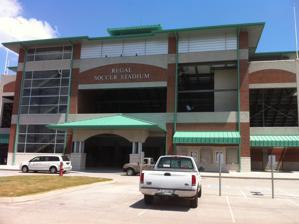
Building: Regal Stadium
Country: United States of America
Year built: 2007
Soccer stadium in Tennessee Regal Soccer Stadium Front entrance of the stadium, 2011 Full name Regal Soccer Stadium (2007–) Former names Tennessee Soccer Complex (1996–2007) Address 2317 Stephenson Dr Knoxville, TN United States Coordinates 35°56′45″N 83°56′01″W / 35.9457266°N 83.9337441°W / 35.9457266; -83.9337441 Owner University of Tennessee Operator Univ. of Tennessee Athletics Type Soccer-specific stadium Capacity 3,000 Field size 80 yard x 120 yard Surface Bermuda grass Opened August 30, 1996 ; 28 years ago ( August 30, 1996 ) Tenants Tennessee Lady Vols ( NCAA ) (1996–present) One Knoxville SC ( USL One ) (2023–2025) Website utsports.com/regal-soccer-stadium Regal Soccer Stadium is a soccer-specific stadium in Knoxville, Tennessee . This stadium hosts the Tennessee Lady Volunteers soccer team in the NCAA , and One Knoxville SC in USL League One . The stadium is located on the University of Tennessee's campus , adjacent to Sherri Parker Lee Stadium , home of the Tennessee Lady Vols Softball Stadium. The stadium has a maximum capacity of 3,000 fans. The stadium's initial name was the "Tennessee Soccer Complex", but was changed to its current name after a donation from Regal Cinemas in 2007. One Knoxville SC uses this stadium as a temporary venue before the new ground, hosted in Old City in Downtown Knoxville , opens in 2025. The new stadium will also host the Tennessee Smokies , a Double A affiliate of the Chicago Cubs . Opening Opening day of the facility was August 30, 1996. The Lady Vols played host to the Chattanooga Mocs , where 2,631 saw the game. Public transportation The University of Tennessee has gameday buses that travel from the school's agricultural campus to the stadium. Record attendance The record attendance at the stadium is when Tennessee Lady Vols hosted then No.1 ranked North Carolina Tar Heels in front of 3,042 fans in the 2001 season. One Knoxville SC achieved their club's attendance record on their home opener against rival Lexington SC in front of 2,512 fans on March 18, 2023. References